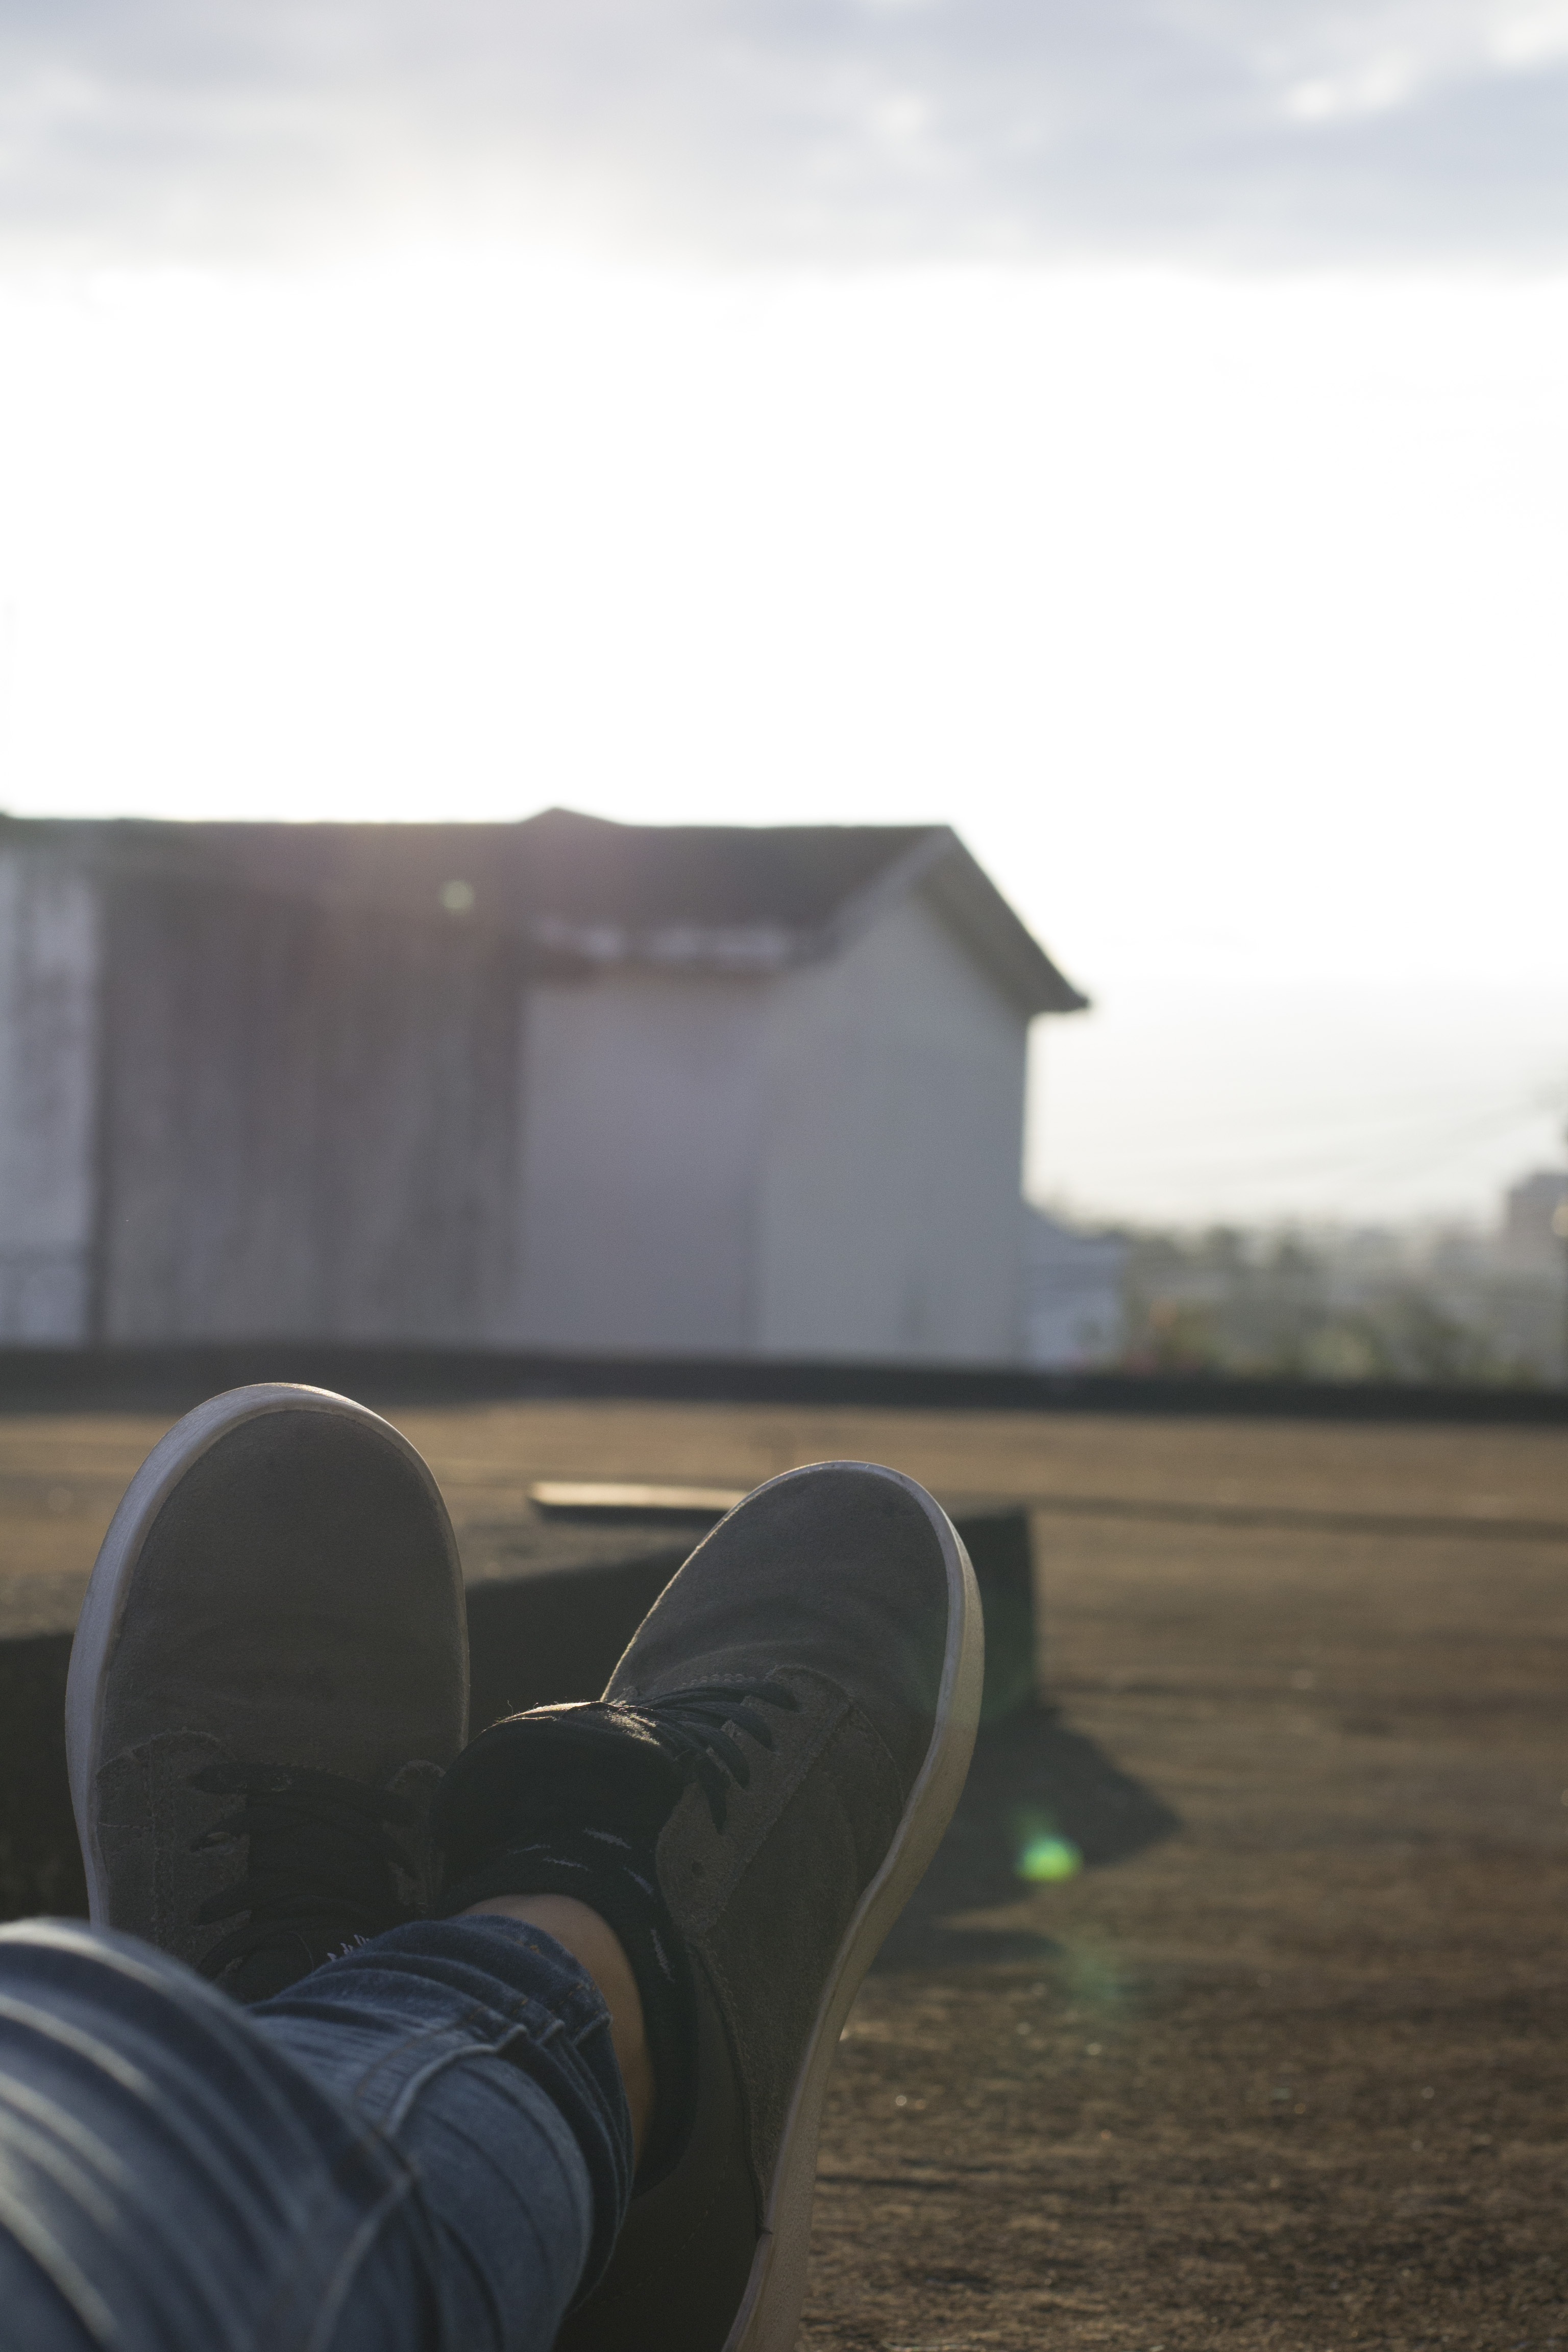
light, sun, sunset, peace, rest, shoes, sunny, terrace, silhouettes, afternoon, atmosphere of earth